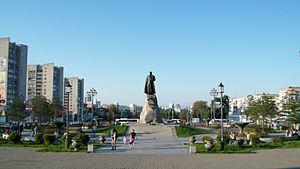
La Sibérie est la partie de la Russie située en Asie : une immense région d'une surface de 13,1 millions de kilomètres carrés très peu peuplée. Située dans le centre et l'est de la Fédération de Russie, elle s’étend de l'Oural à l'ouest-nord-ouest jusqu'à l'océan Pacifique à l'est-nord-est et de l'océan Arctique au nord jusqu'aux monts Altaï situés au sud-sud-ouest entre le Kazakhstan et la Mongolie et jusqu'aux frontières mongoles et chinoises respectivement au sud-sud-est et à l'est-sud-est. Constituant la partie nord de l'Asie, la Sibérie représente 77 % de la surface de la Russie, mais seulement 27 % de sa population, et se caractérise par un climat froid et continental avec un paysage au relief modéré sillonné par d'énormes fleuves. Longtemps habitée par des populations pastorales de langues ouralo-altaïques, elle a été progressivement colonisée par l'Empire russe à partir du XVIIᵉ siècle. Le régime soviétique a poursuivi l'exploitation forestière et a débuté l'extraction minière, gazière et pétrolière au XXᵉ siècle.